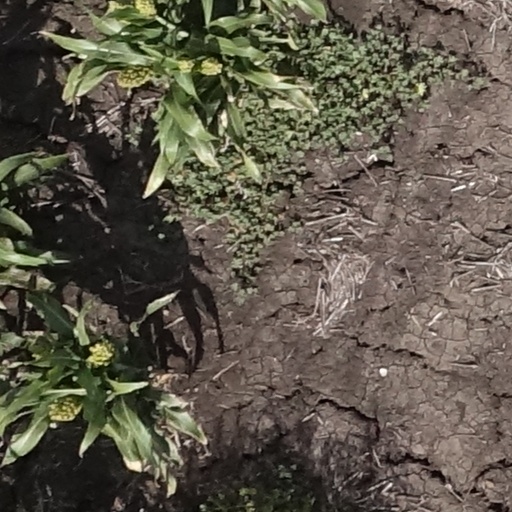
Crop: sorghum